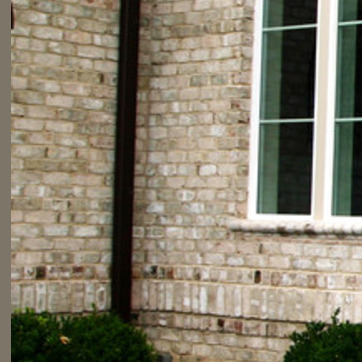
Material: brick